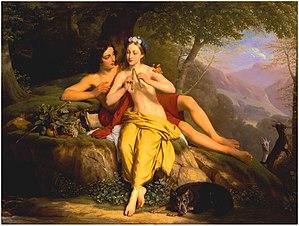
Daphnis et Chloe, profitant d'un pique-nique dans une campagne bucolique. Les chèvres en arrière-plan sont une référence au dieu Pan qui sauva Chloe lorsqu'elle fut kidnappée par des brigands d'une cité voisine. Huile sur toile de Louise Marie-Jeanne Hersent (1784-1862)
Louise Marie-Jeanne Hersent, née Mauduit, née en 1784 à Paris et morte dans la même ville en 1862, était une peintre française, peintre d'histoire et portraitiste. Fille du géomètre Antoine-René Mauduit et épouse du peintre Louis Hersent, Tardieu a gravé plusieurs de ses œuvres.
Daphnis et Chloé est un roman grec attribué à un certain Longus et daté du IIᵉ ou IIIᵉ siècle de l'ère chrétienne.